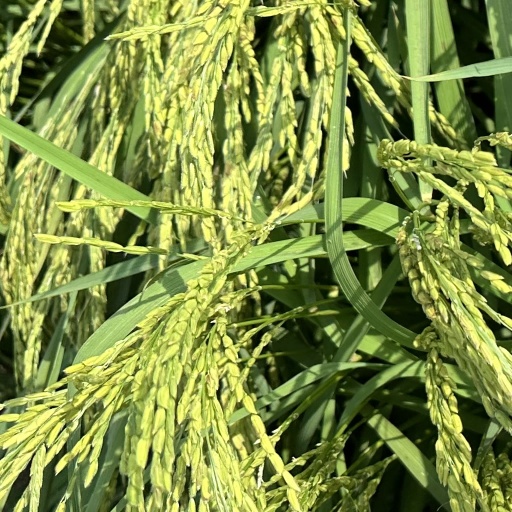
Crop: rice